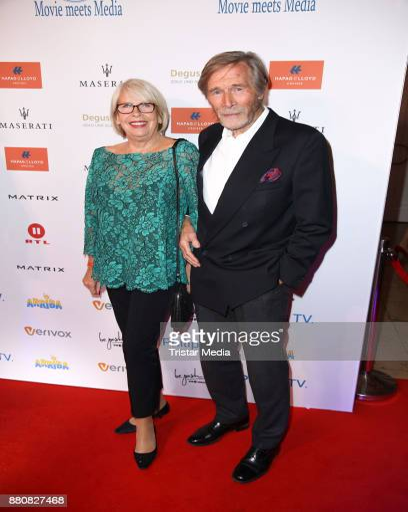
actor and his wife attend the event